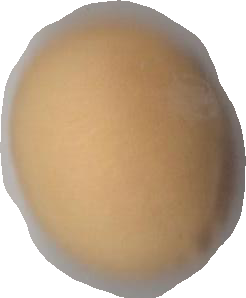
Variety: Grobogan